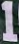
Number: 1